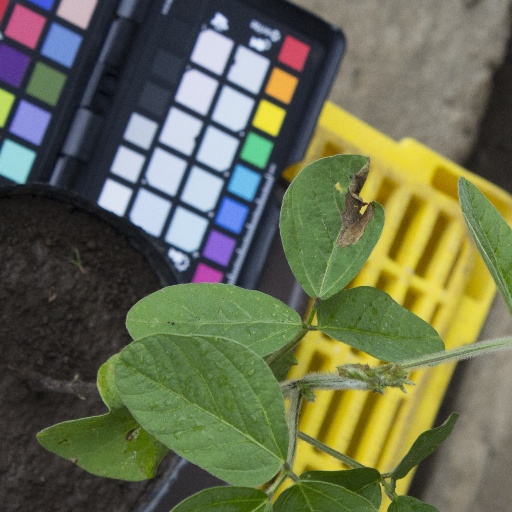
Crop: soybean